Walbrook Club

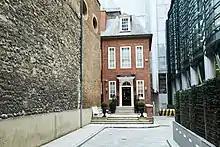
The Walbrook Club, London EC4

The Walbrook Club is a members' club in the City of London, located near the Mansion House and Bank of England in the Ward of Walbrook.